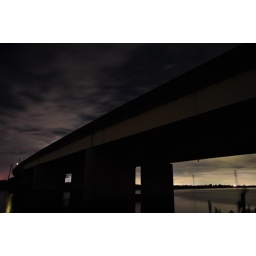
highway bridge in dark